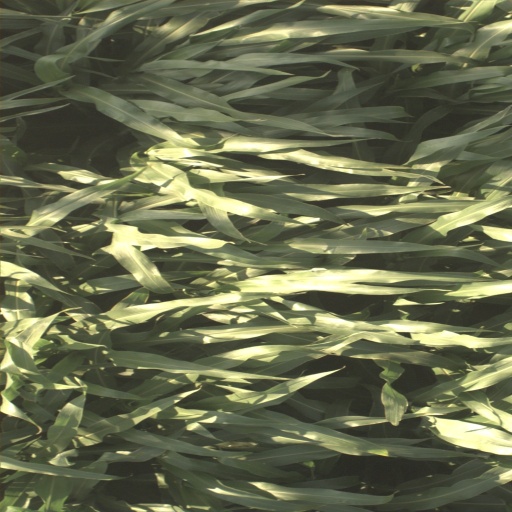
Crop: sorghum